131st Bomb Wing

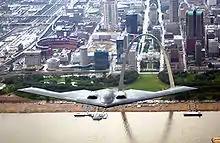
B-2 Spirit from Whiteman Air Force Base over St. Louis, the former home of the 131st Bomb Wing.

The 131st Bomb Wing's transition to Air Force Global Strike Command occurred on 4 October 2008 when the 131st Bomb Wing held a ribbon-cutting ceremony at Whiteman AFB. The ceremony celebrated the first official drill for traditional guardsmen at Whiteman and the grand opening of building 3006, the 131st Bomb Wing's first headquarters there. On 16 June 2009, the last F-15 departed Lambert Field.